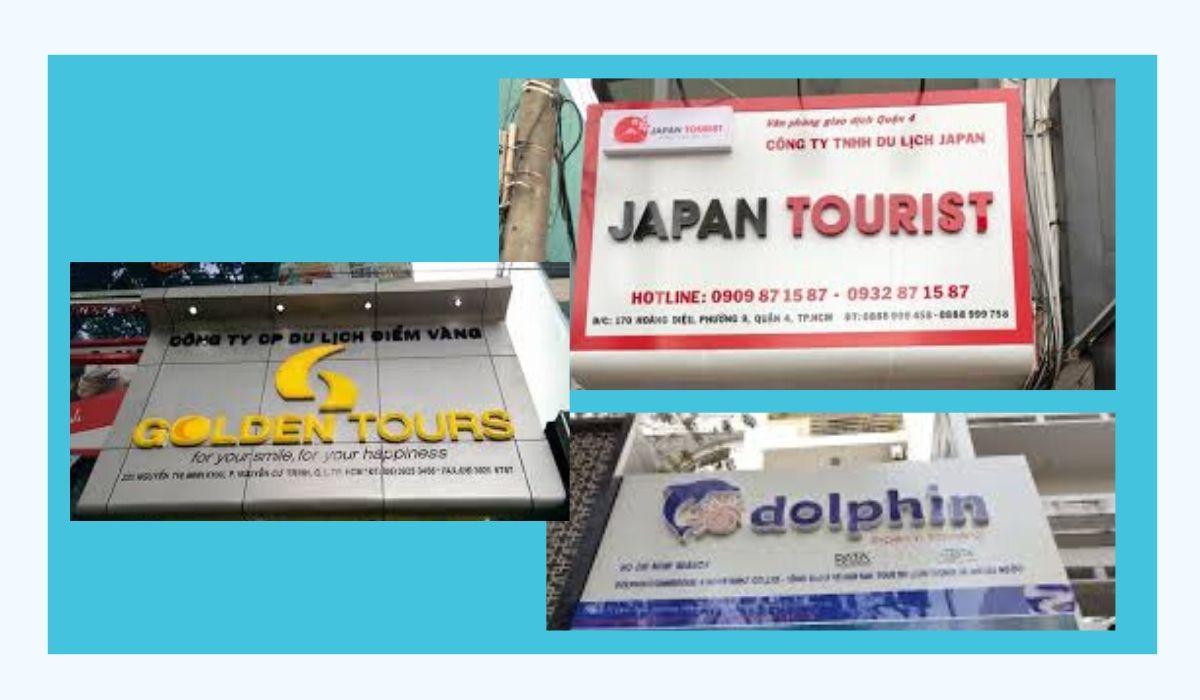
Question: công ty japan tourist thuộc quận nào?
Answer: công ty thuộc quận 4